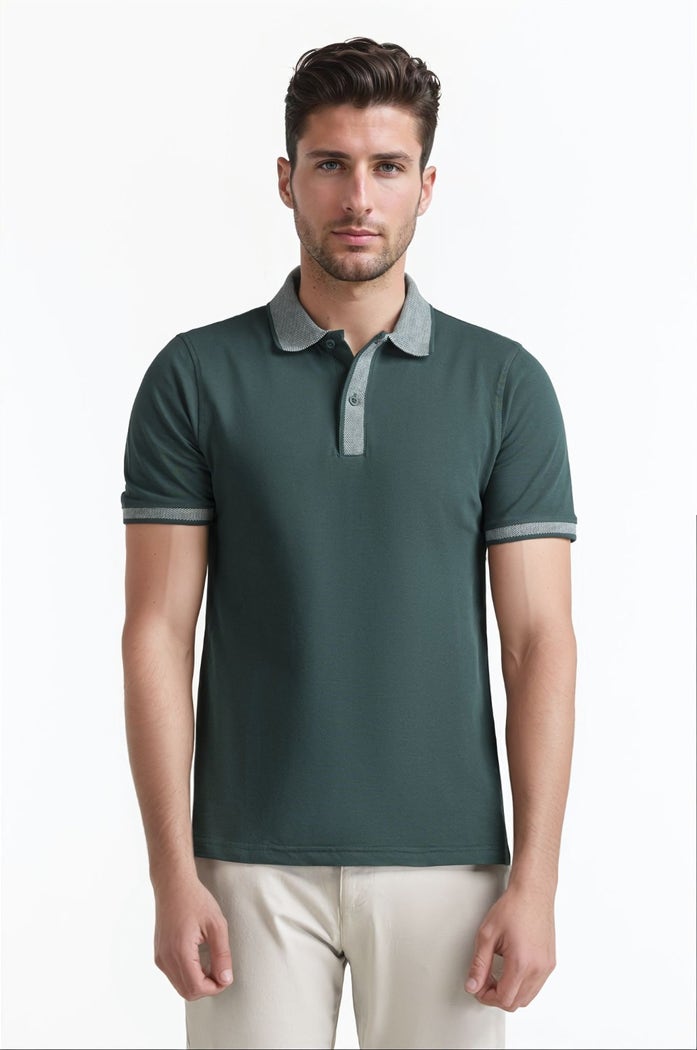
dark green slim fit polo t tee